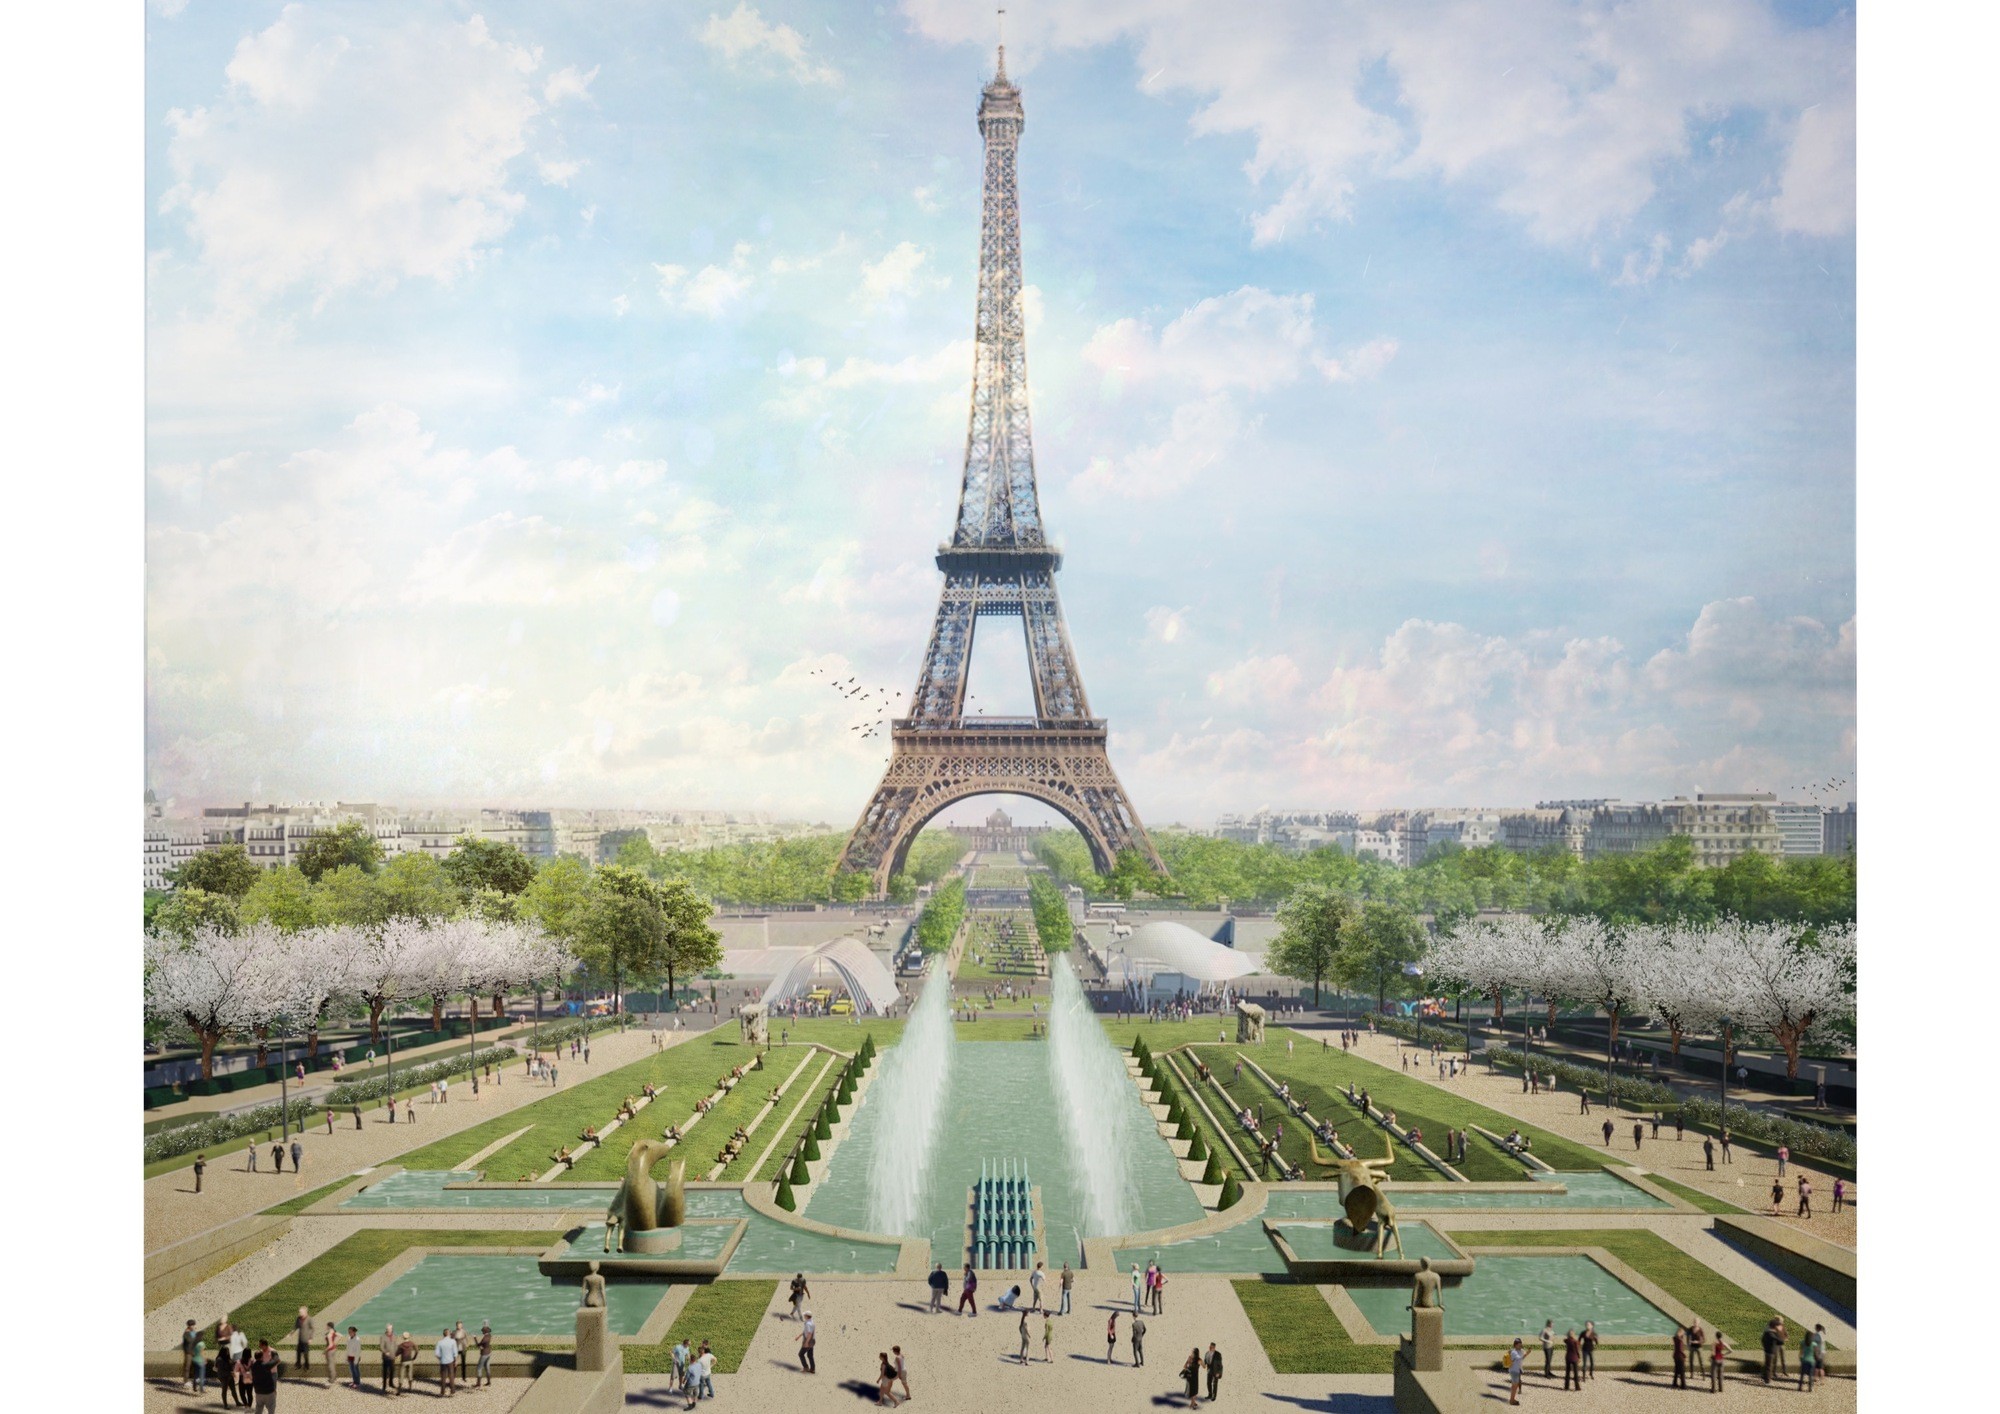
Landmark: Eiffel Tower